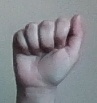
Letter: saad